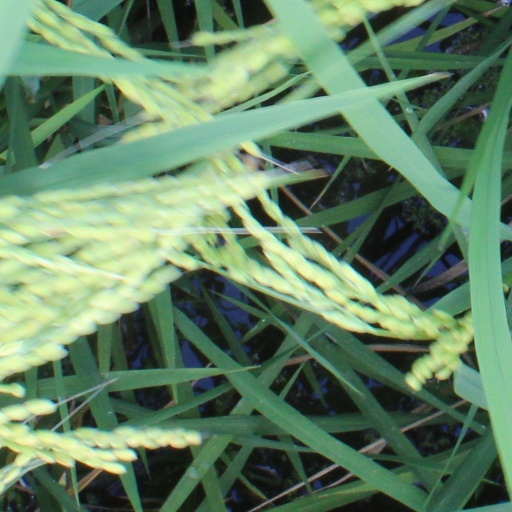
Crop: rice